Regional Council of Unrecognized Villages

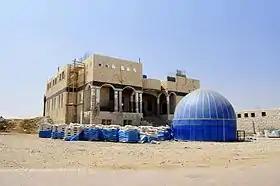
Tirabin al-Sana's mosque (its dome taken from mosque in the previous Tarabin tribe residence place next to Omer)

When the cabinet approved it, simultaneously it also approved a NIS 1.2 billion economic development program for Bedouin Negev whose main purpose is to support the Bedouin women and youth in the fields of employment since the Israeli government claims they will contribute to the increased economic growth of the entire Bedouin community. Much of the approved funds will be allocated for the development of industrial zones, establishment of employment centers and professional training. This claim has been resisted by Bedouin people.